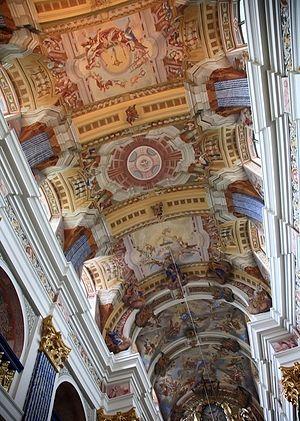
Christoph Perwanger, né vers 1700 au Tyrol et mort avant 1767, probablement 1764 à Memel, est un sculpteur actif en Prusse occidentale et orientale ainsi qu'en Varmie.